Emma Dunn

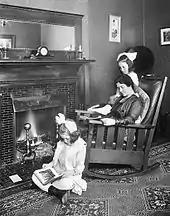
Emma Dunn with daughters Helen (left) and Dorothy (1915)

Emma Dunn was born 26 February 1875, in Birkenhead, England, although she sometimes gave her year of birth as 1883.